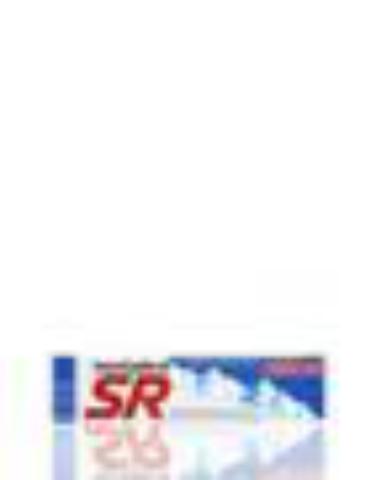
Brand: mentadent sr
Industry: Necessities